USB dead drop

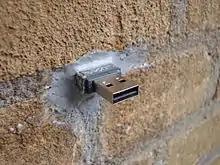
One of Aram Bartholl's USB dead drops

A USB dead drop is a USB mass storage device installed in a public space. For example, a USB flash drive might be mounted in an outdoor brick wall and fixed in place with fast concrete. Members of the public are implicitly invited to find files, or leave files, on a dead drop by directly plugging their laptop into the wall-mounted USB stick in order to transfer data. (It is also possible to use smartphones and tablets for this purpose, by utilizing a USB on-the-go cable.) The dead drops can therefore be regarded as an anonymous, offline, peer-to-peer file sharing network. In practice, USB dead drops are more often used for social or artistic reasons, rather than practical ones.